Ayaan Hirsi Ali

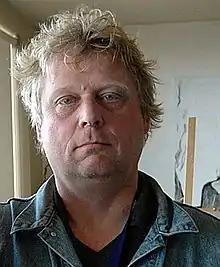
Theo van Gogh

Working with writer and director Theo van Gogh, Hirsi Ali wrote the script and provided the voice-over for "Submission" (2004), a short film that criticised the treatment of women in Islamic society. Juxtaposed with passages from the Qur'an were scenes of actresses portraying Muslim women suffering abuse. An apparently nude actress dressed in a semi-transparent "burqa" was shown with texts from the Qur'an written on her skin. These texts are among those often interpreted as justifying the subjugation of Muslim women. The film's release sparked outrage among many Dutch Muslims.